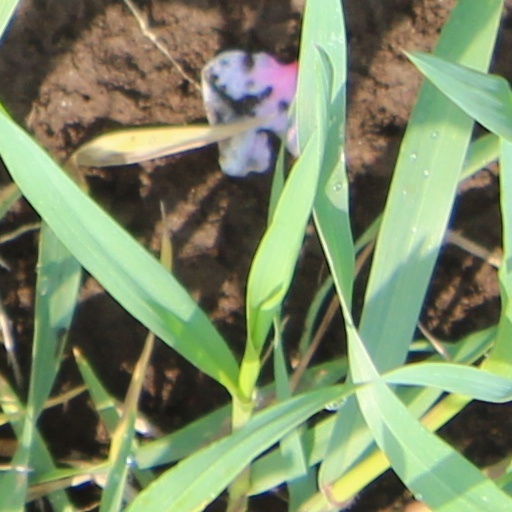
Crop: wheat